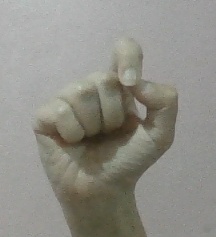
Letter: fa